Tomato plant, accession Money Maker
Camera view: horizontal (90 deg, fisheye); turntable rotation: 30 degrees
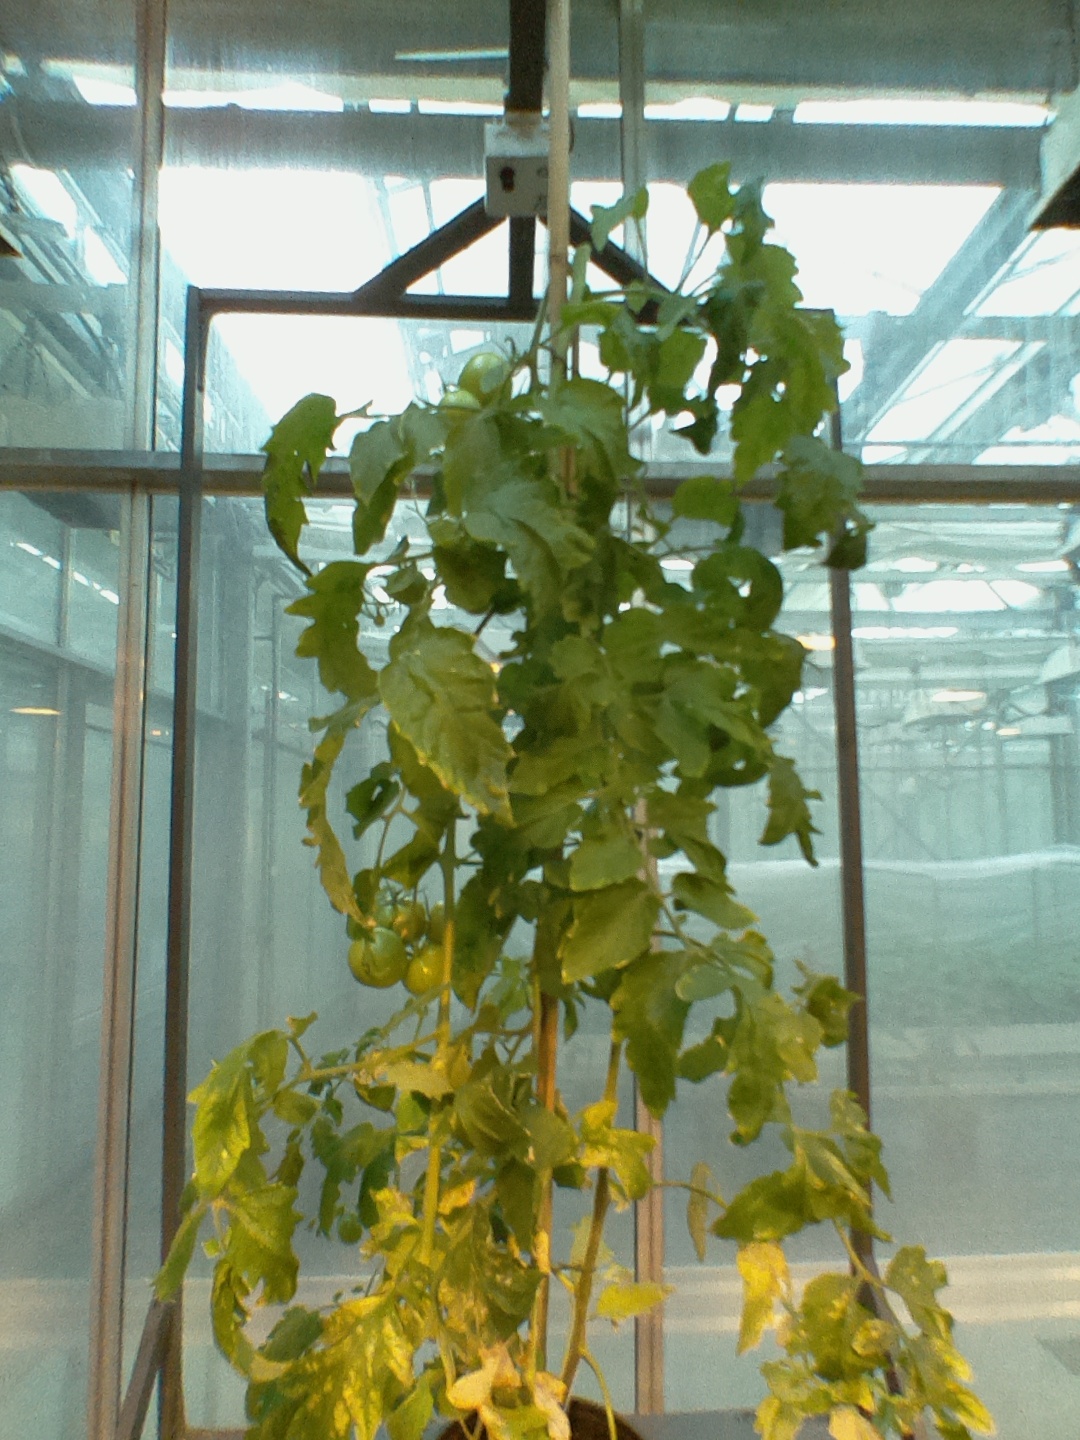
BBCH growth stage 75: 50%-60% of final fruit size